Diatomic carbon

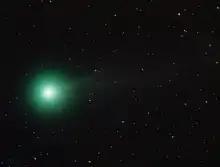
C/2014 Q2 (Lovejoy) glows green due to diatomic carbon.

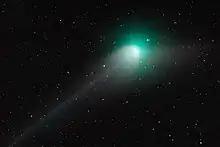
C/2022 E3 (ZTF) also looks green.

The light of gas-rich comets mainly originates from the emission of diatomic carbon. An example is C/2014 Q2 (Lovejoy), where there are several lines of C light, mostly in the visible spectrum, forming the Swan bands.